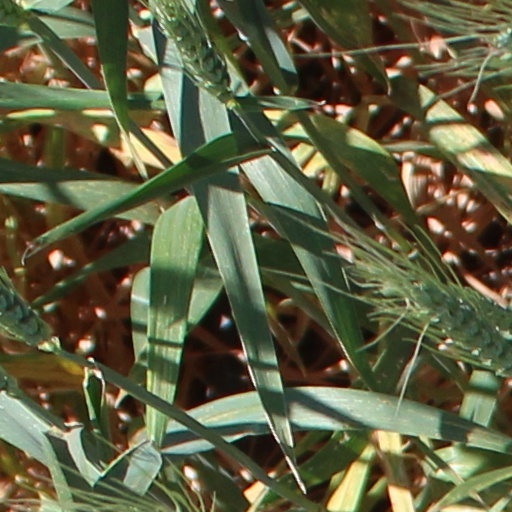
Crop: wheat